Mudlum

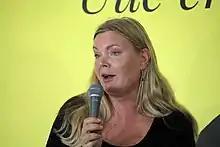
Mudlum at the Opinion Festival 2021 in Paide, Estonia

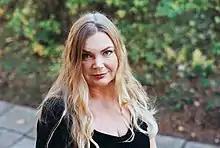
Mudlum

Mudlum (born Made Luiga; 31 July 1966) is an Estonian writer and literary critic.